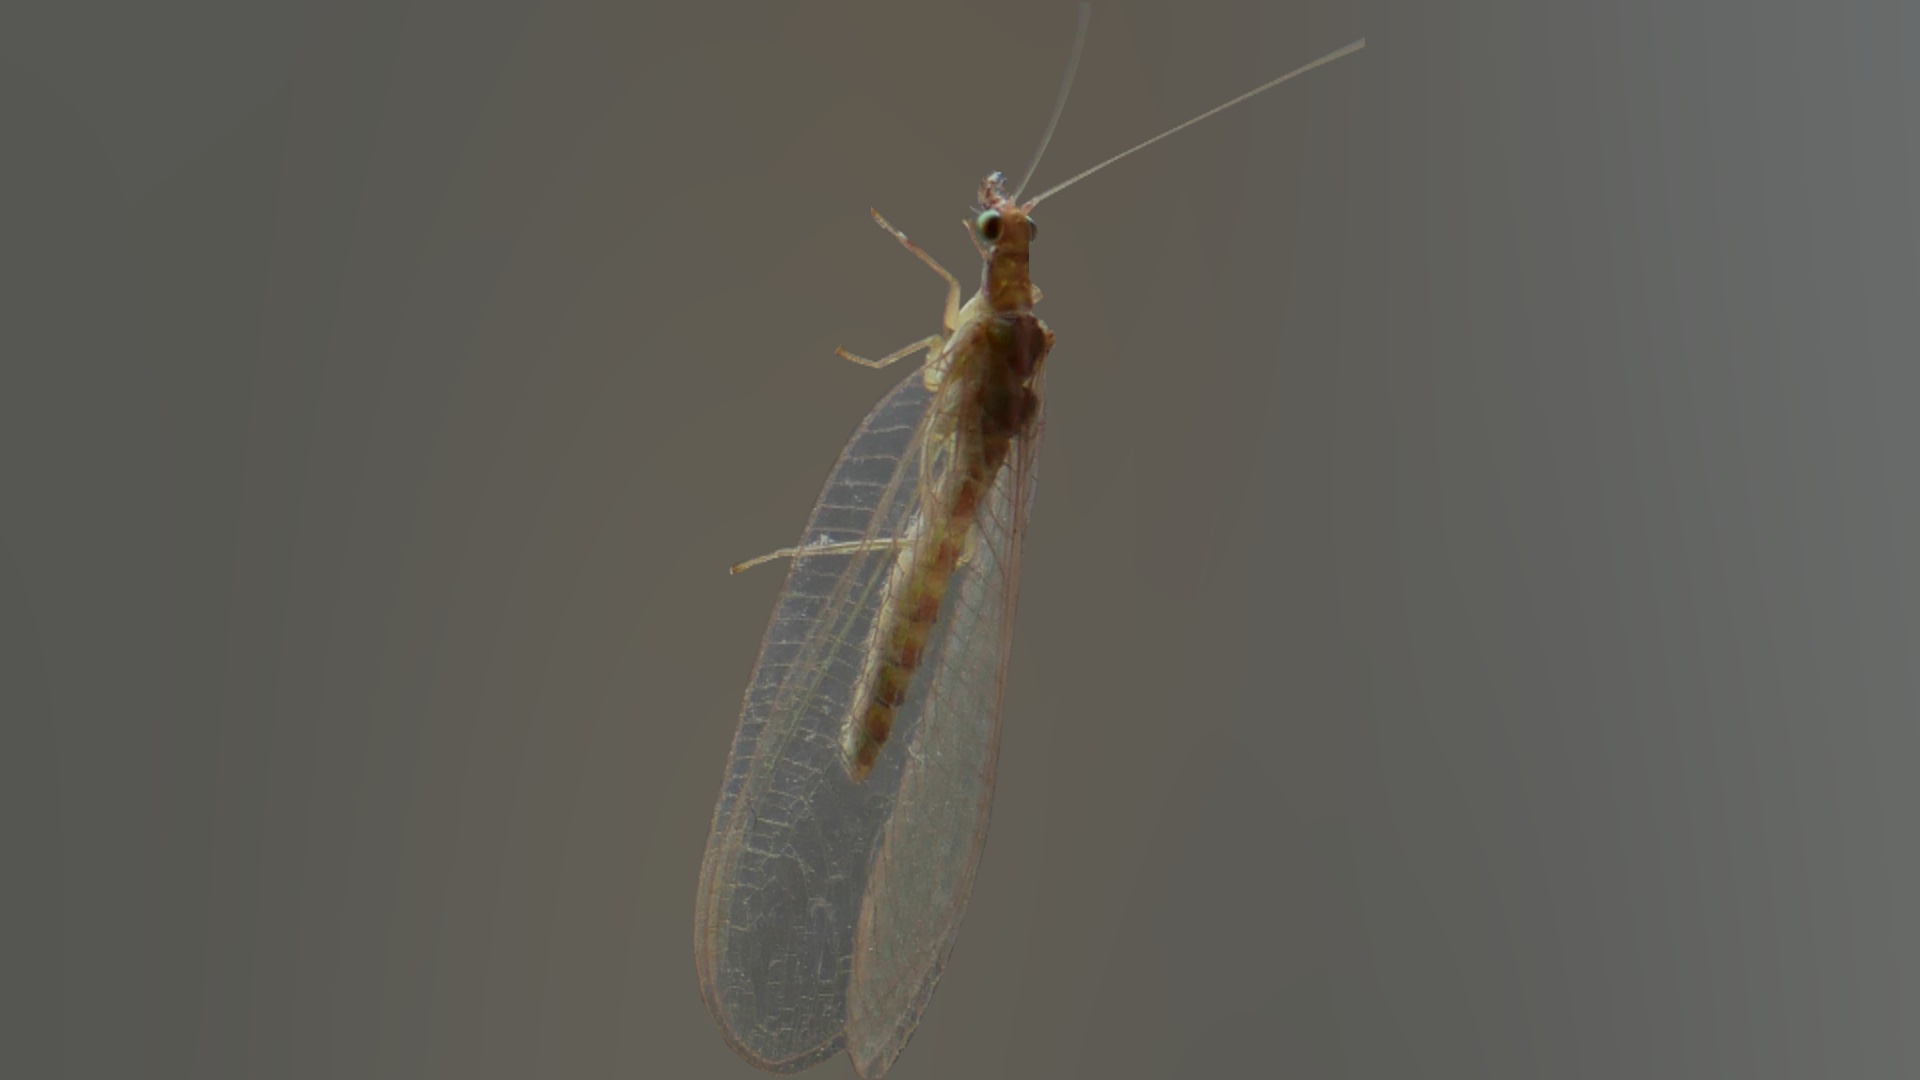
insect, net winged insects, invertebrate, mayflies, organism, arthropod, parasite, termite, pest